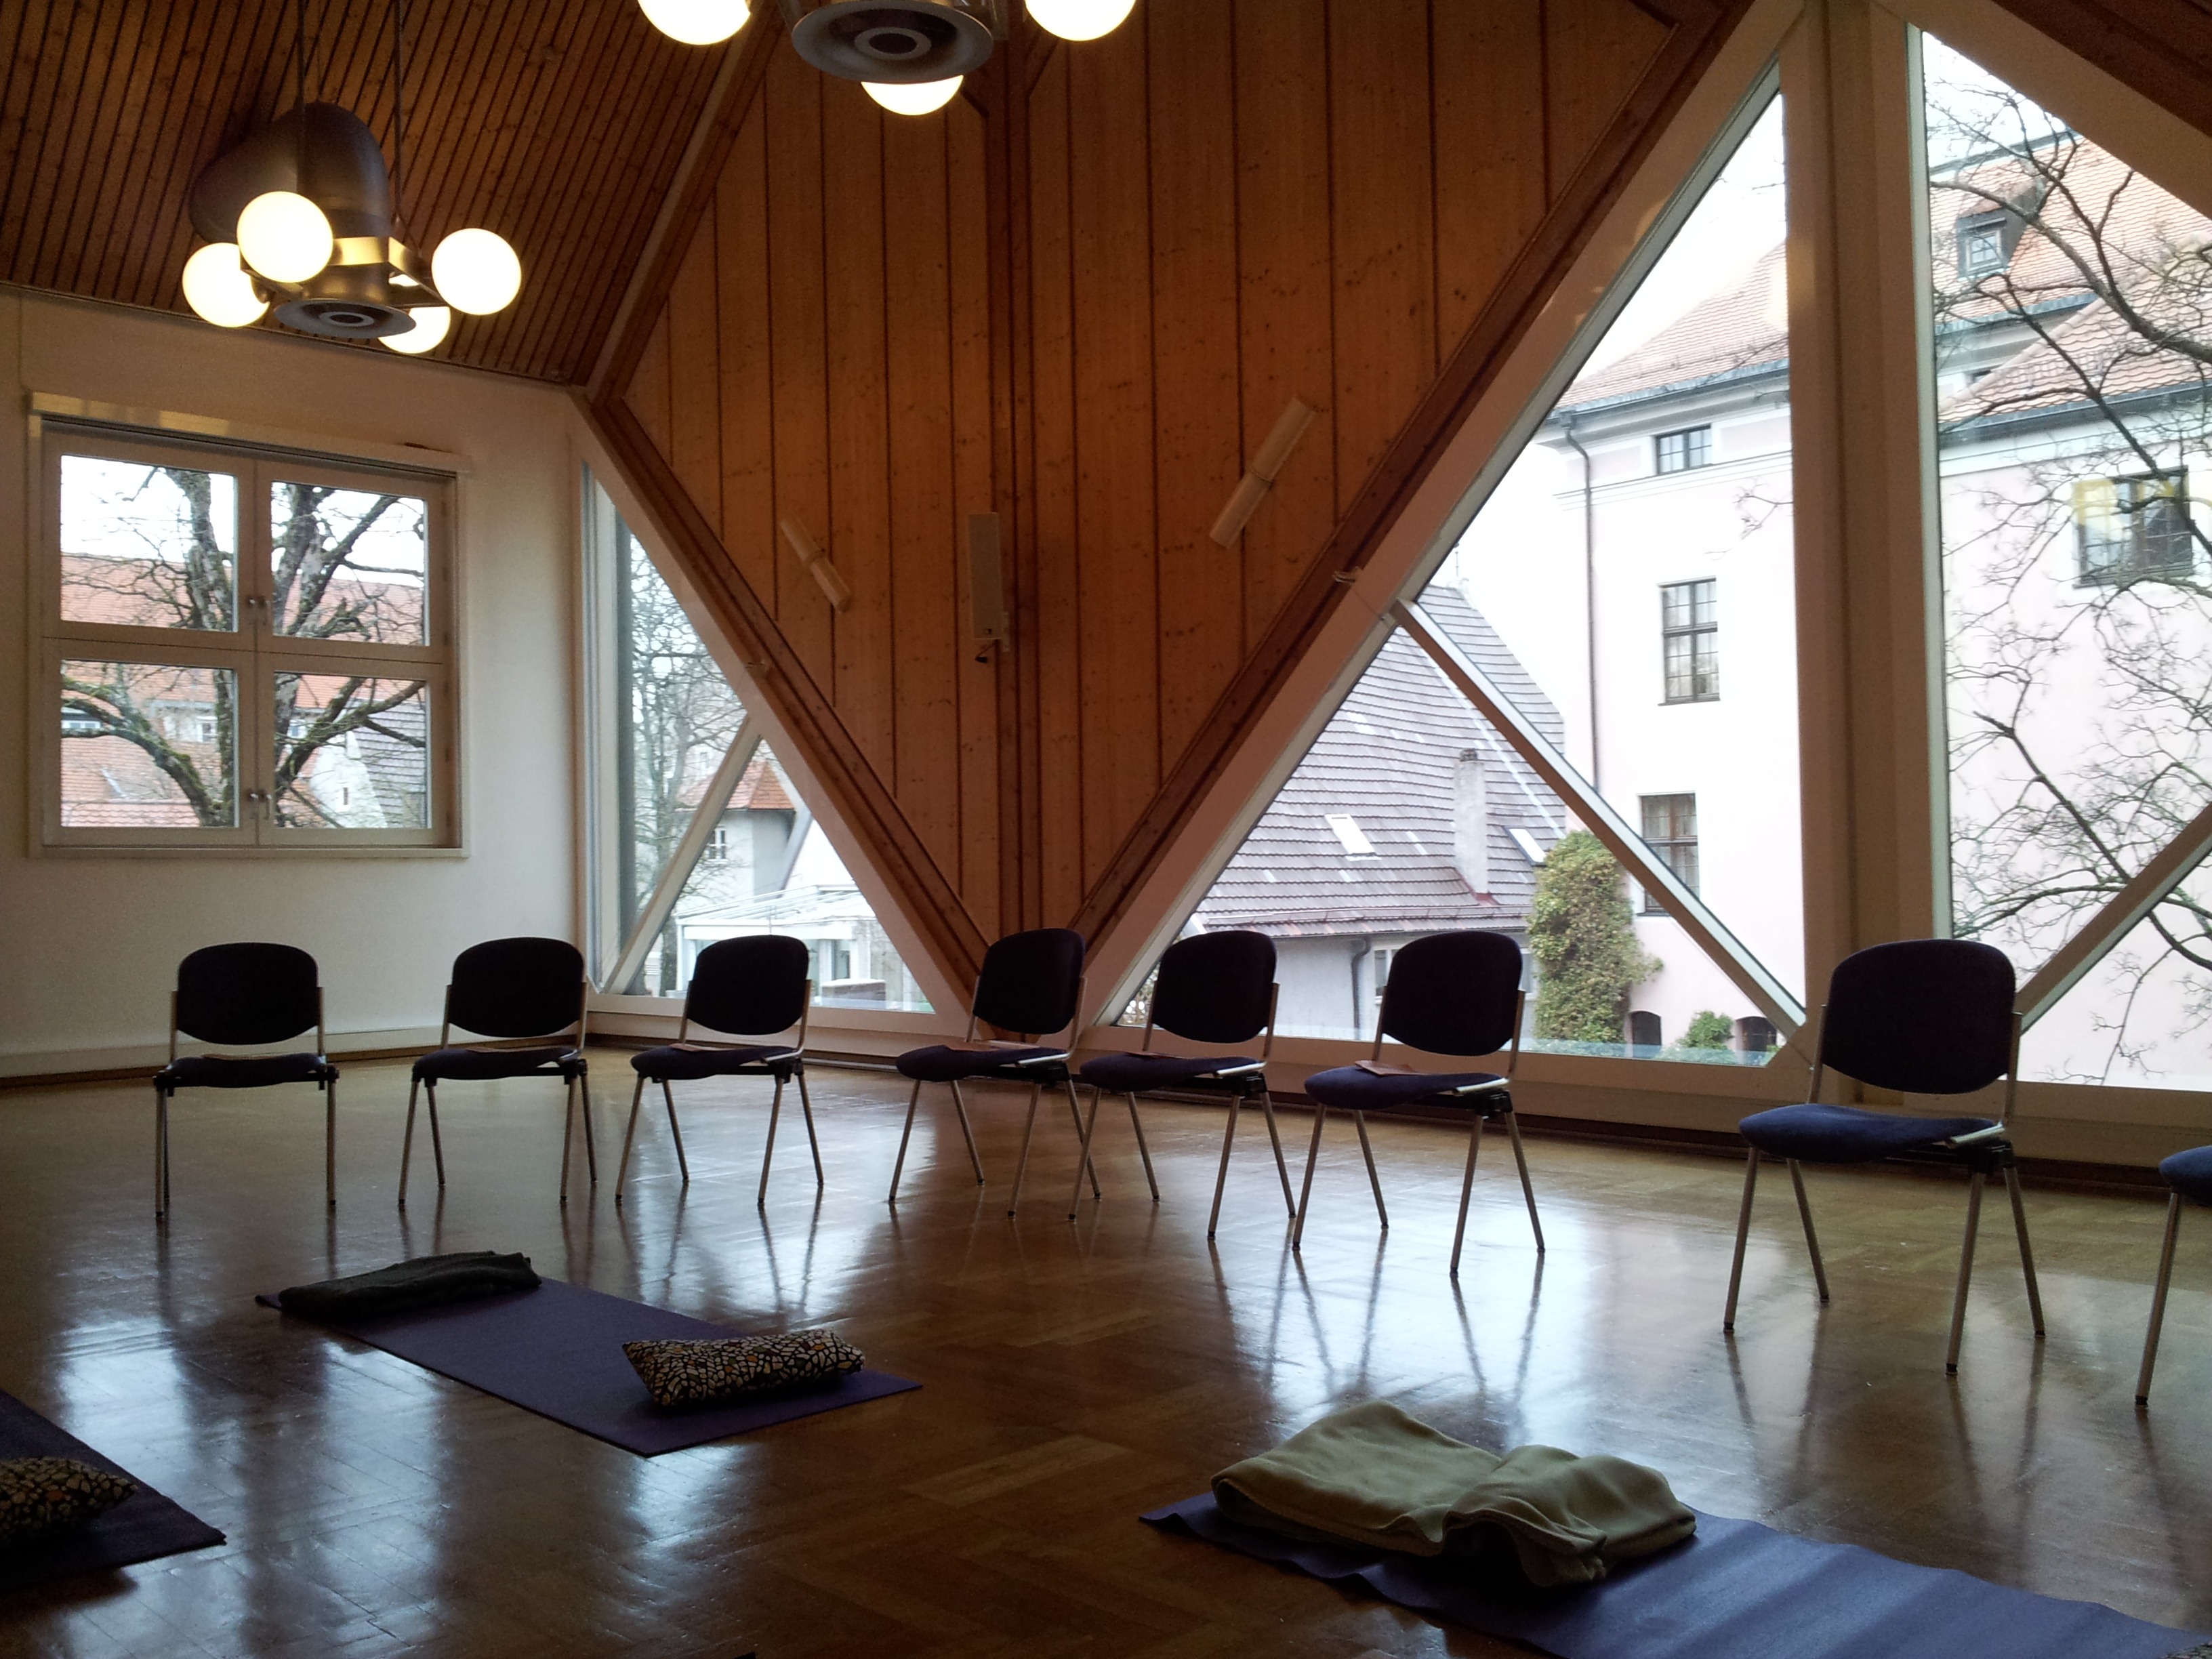
wood, house, home, cottage, property, living room, room, interior design, meditation, estate, outdoor structure, seminar room, yoga room